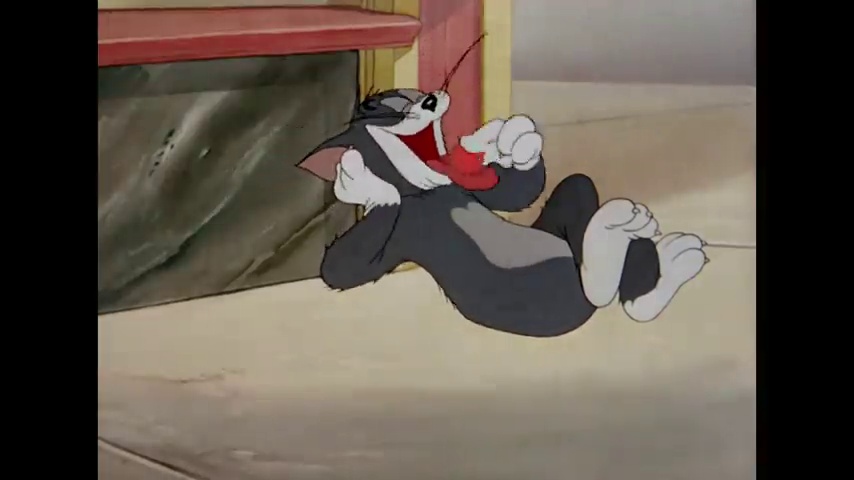
Portrait style: Cartoon Portrait